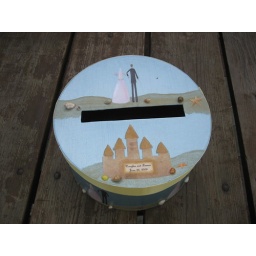
The sand castle has the bride's and groom's name and wedding date embedded in the sand.